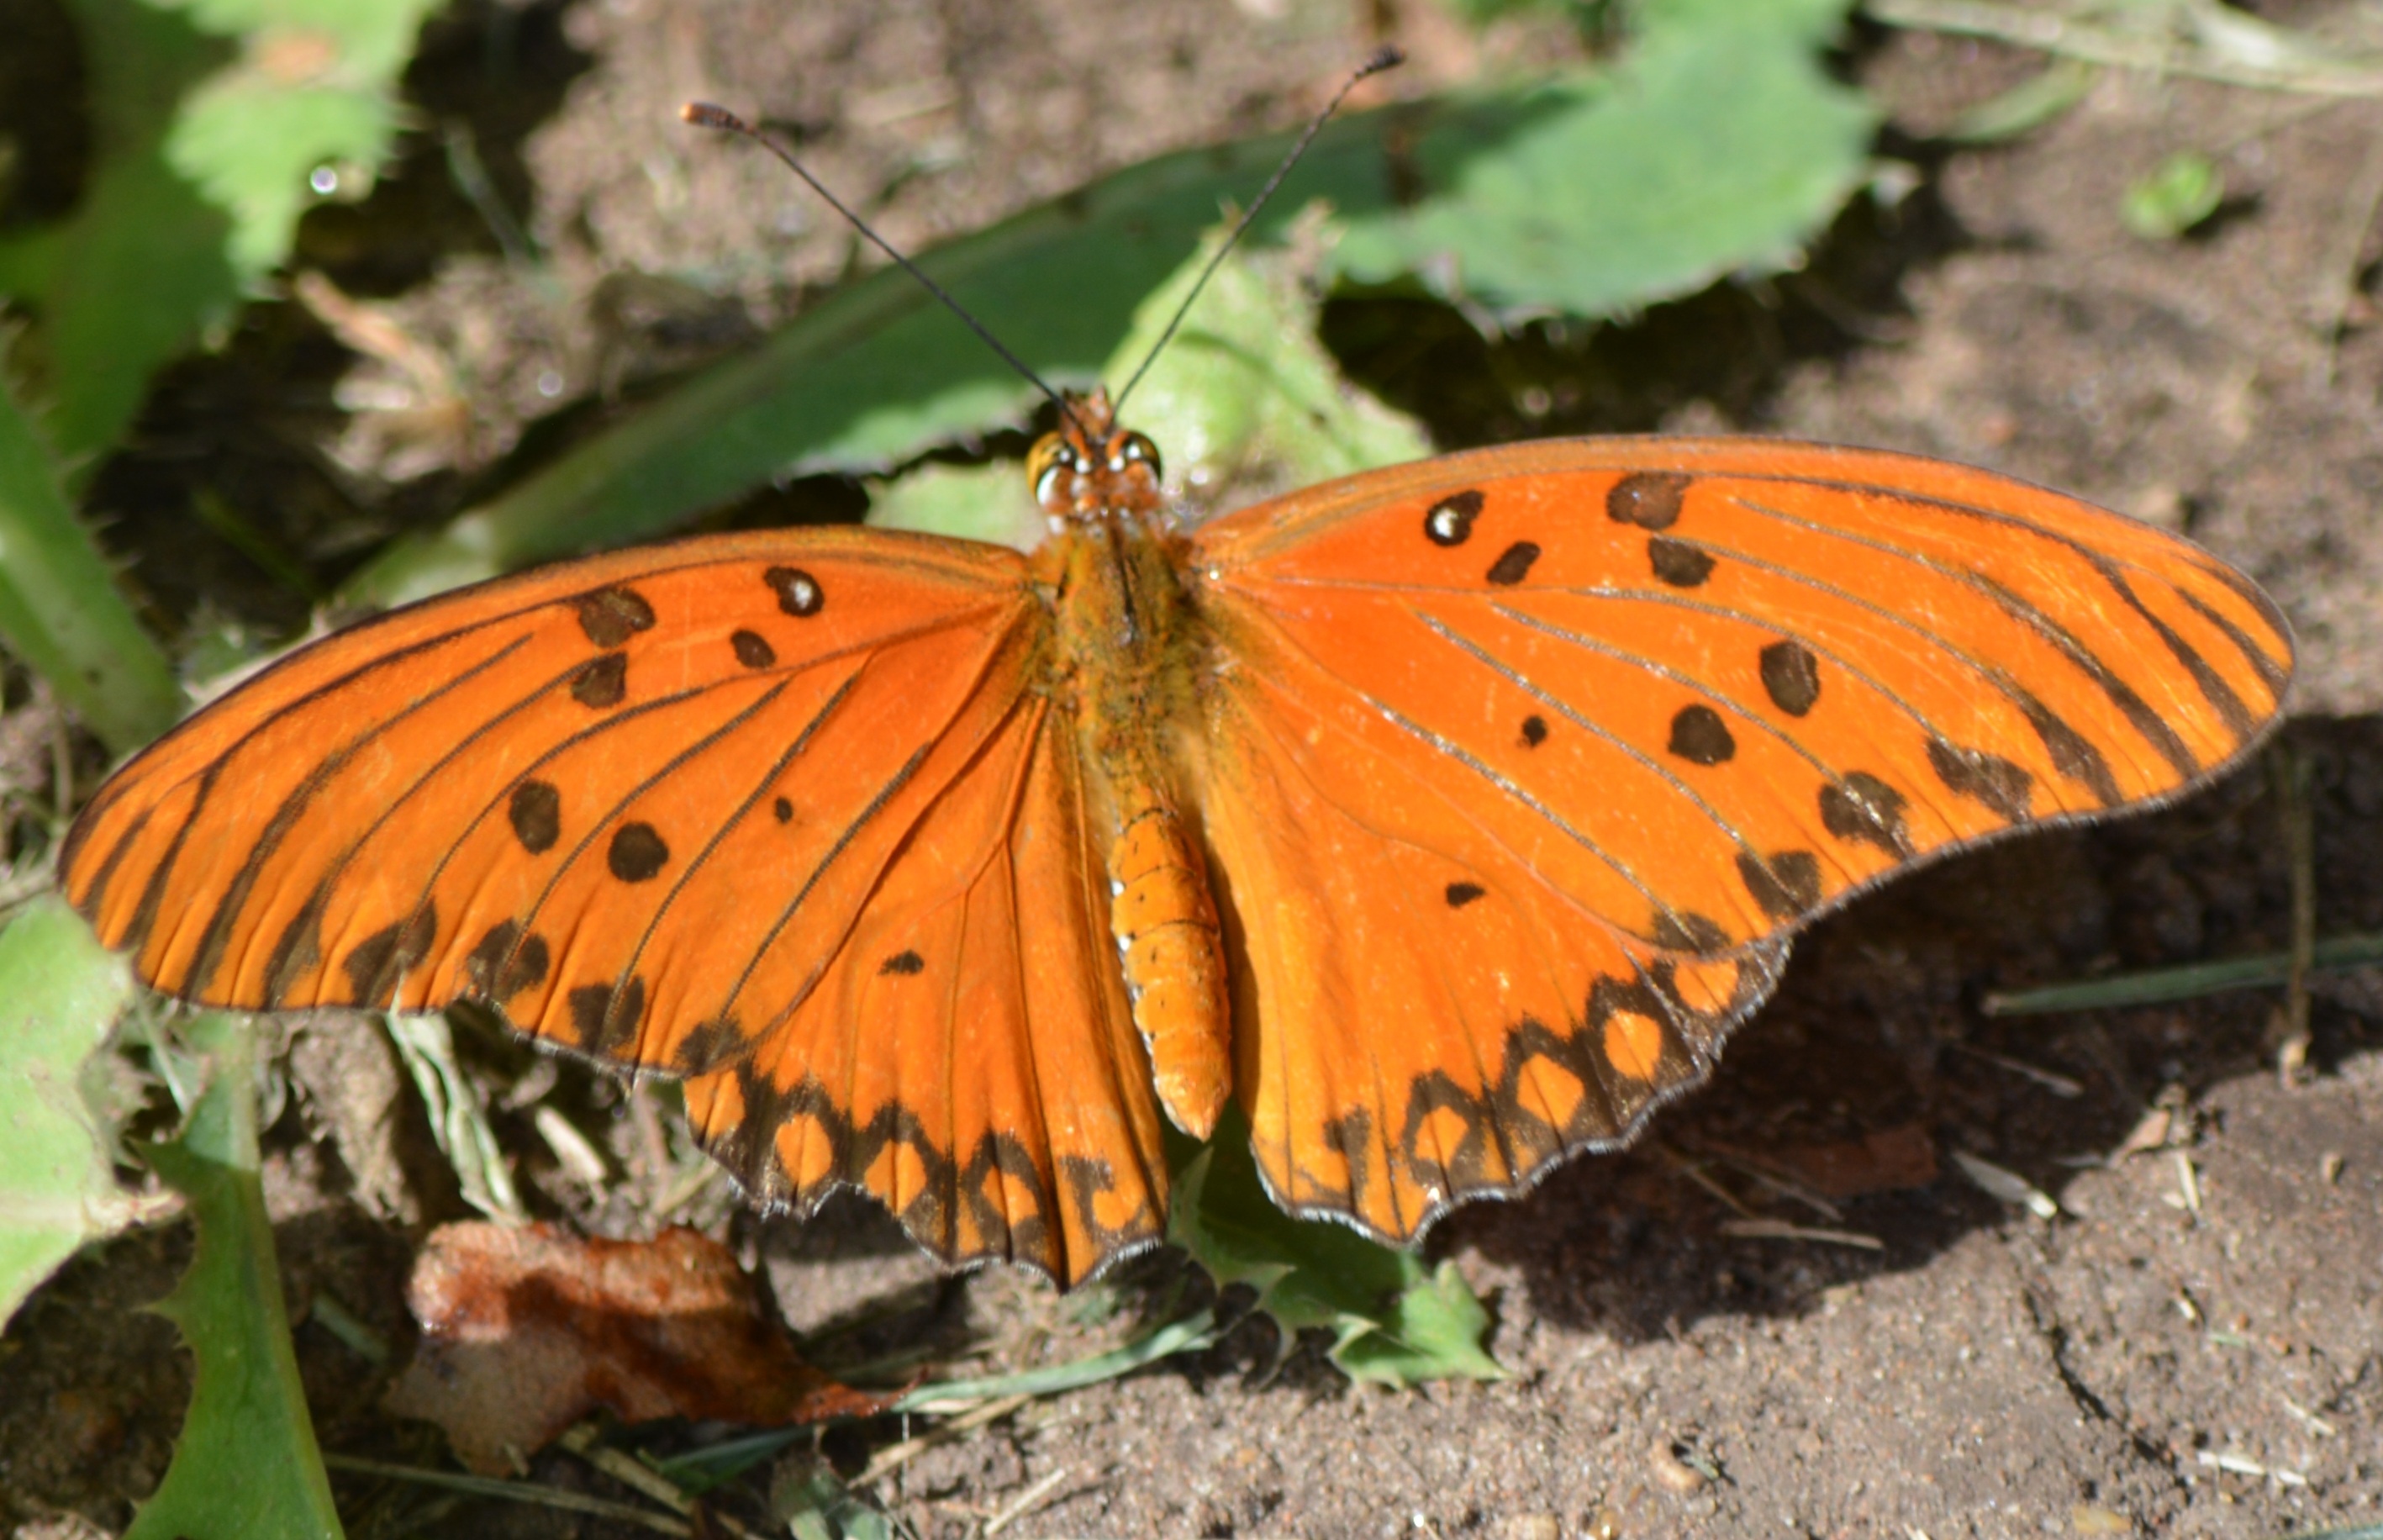
nature, wing, leaf, flower, orange, insect, butterfly, fauna, invertebrate, monarch butterfly, macro photography, arthropod, pollinator, moths and butterflies, lycaenid, brush footed butterfly, colias